Dragon Quest IX

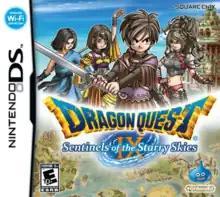
North American cover art

Dragon Quest IX: Sentinels of the Starry Skies is a 2009 role-playing video game developed by Level-5 and Square Enix for the Nintendo DS. Published by Square Enix in Japan in July 2009 and by Nintendo overseas the following year, it is the ninth mainline entry in the "Dragon Quest" series. The storyline follows the protagonist, a member of the angelic Celestrian race, after a disaster in their home scatters magical fruits across the mortal realm. While carrying over traditional gameplay from the rest of the series with turn-based battles, the game is the first "Dragon Quest" entry to feature a customizable player character, and the first to include a multiplayer mode, with the option of trading treasure maps and loaning player characters through Nintendo Wi-Fi. Online functions ended in 2014 when it ceased operations.